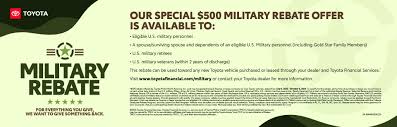
Label: Air Defense